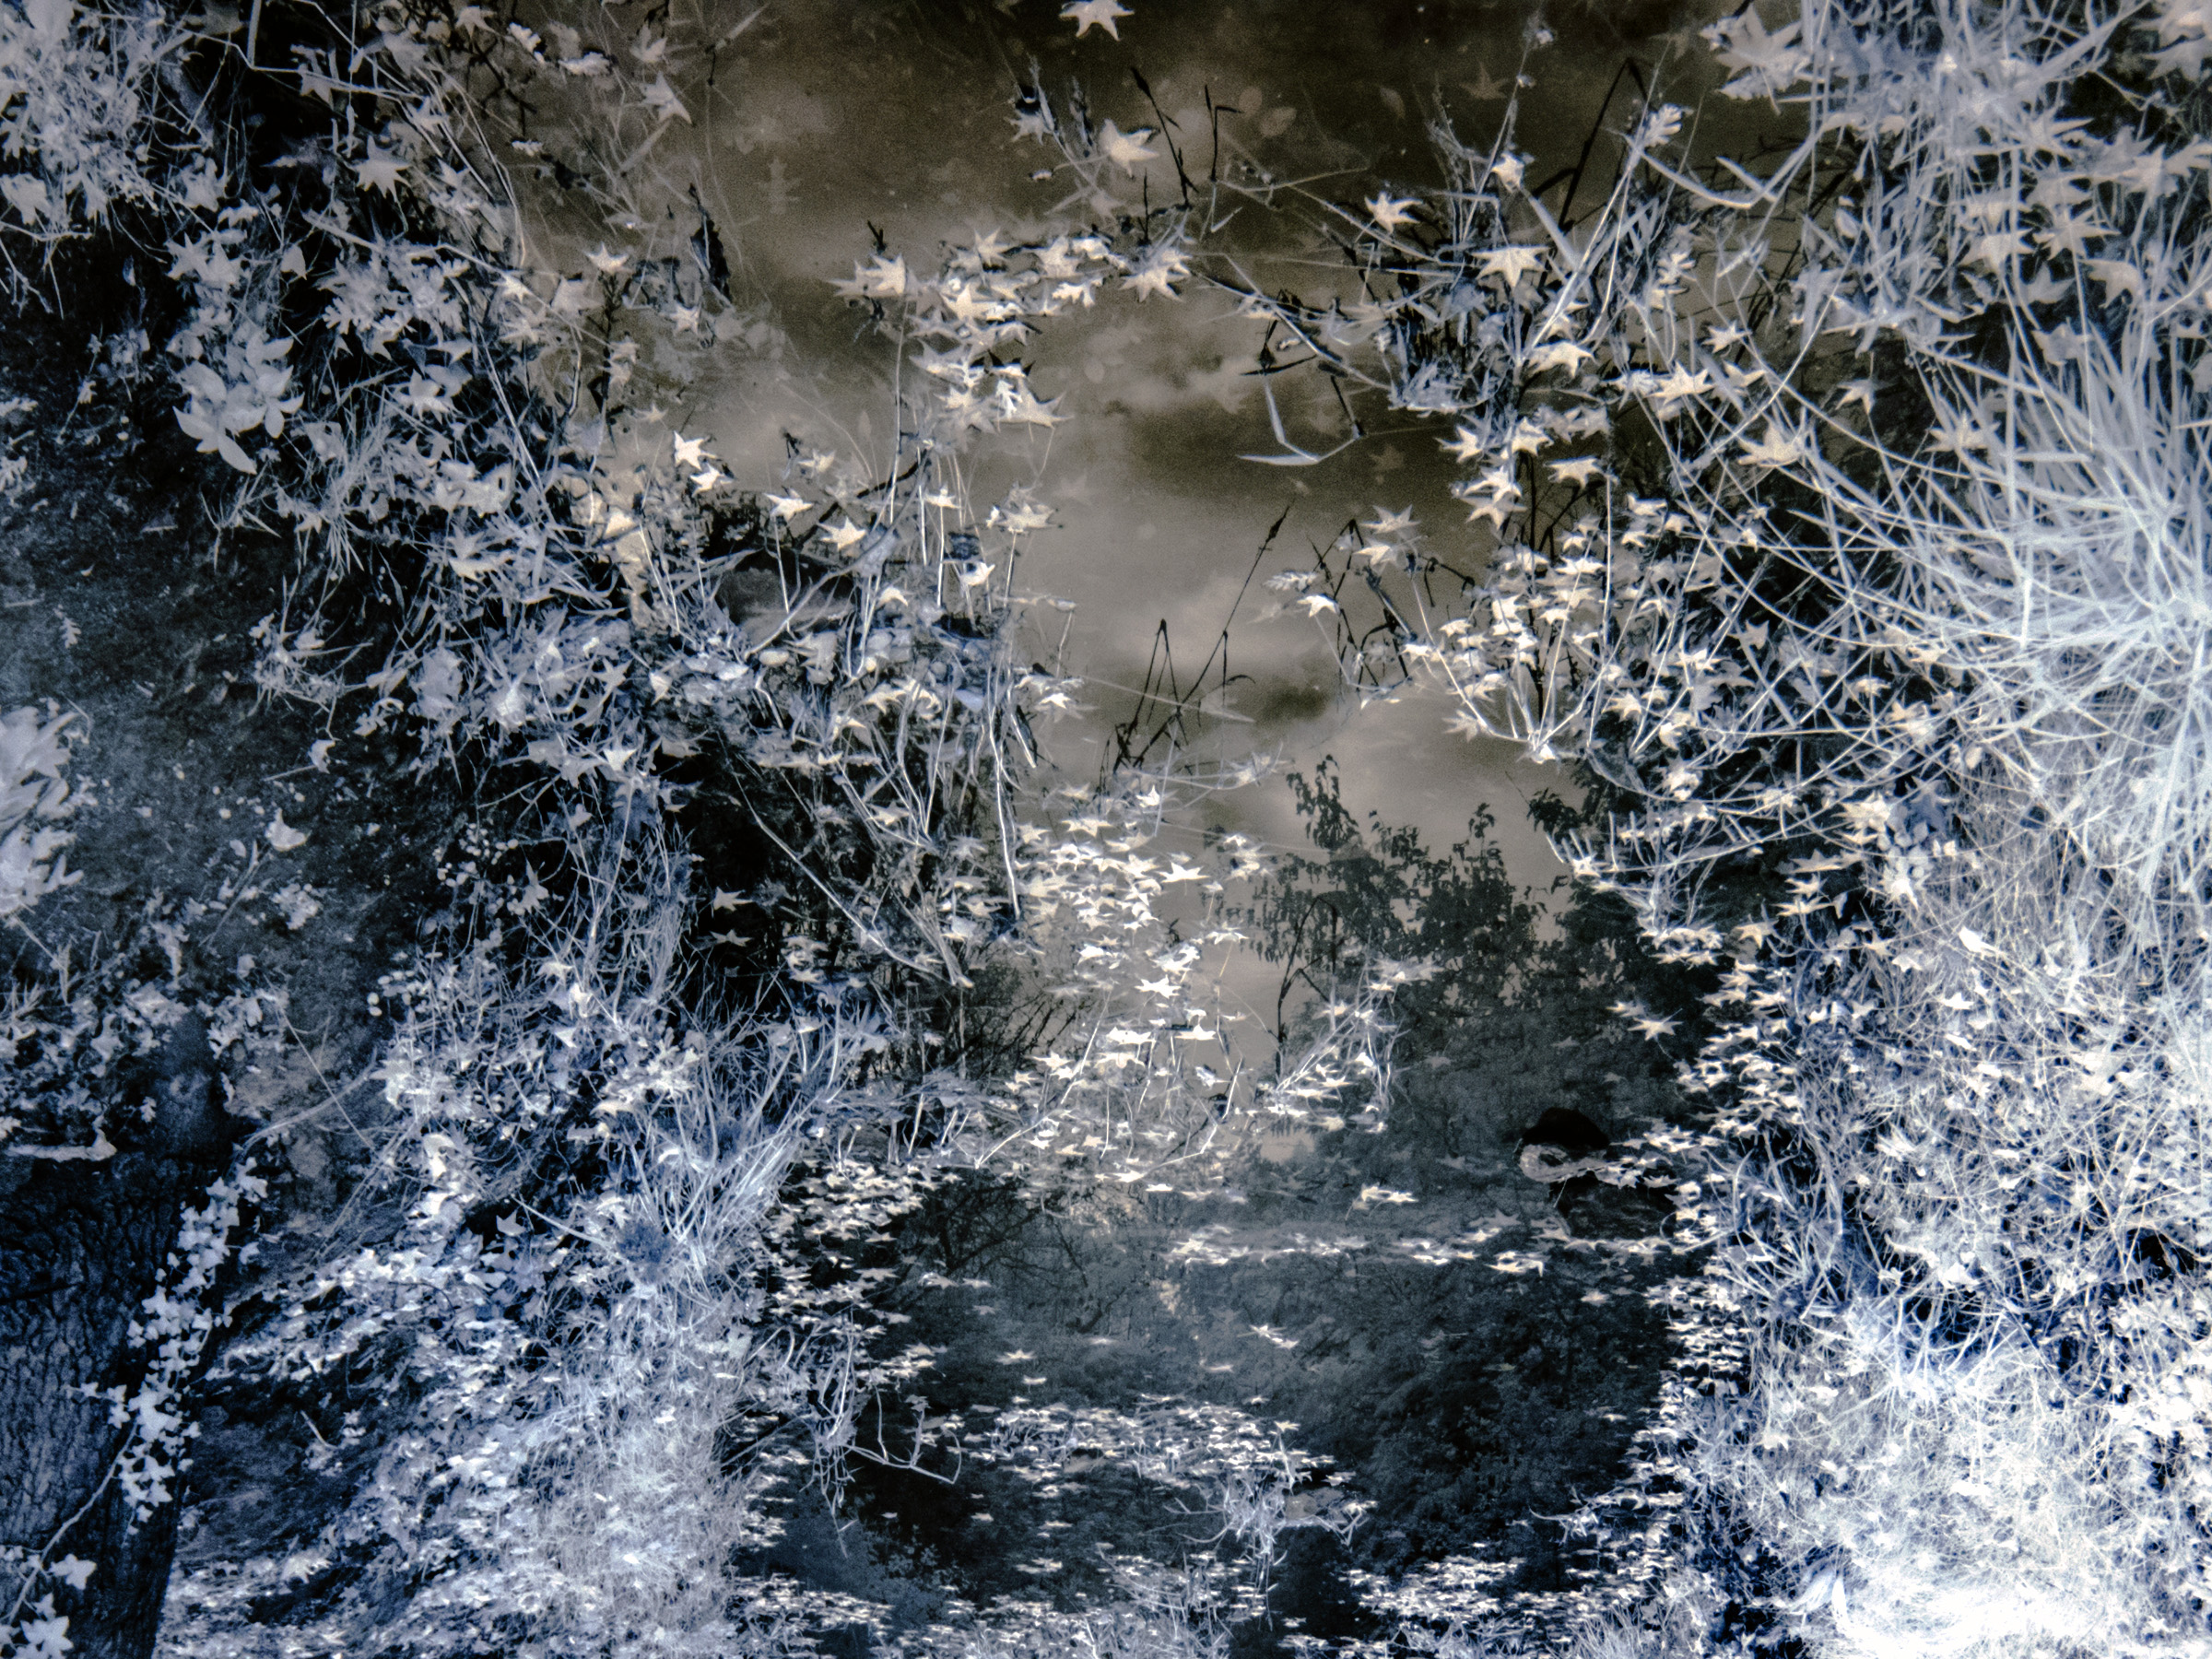
tree, water, nature, branch, snow, winter, sunlight, leaf, wave, frost, foliage, stream, ice, reflection, weather, season, reality, water feature, infrared, falsecolor, freezing, exist, woody plant